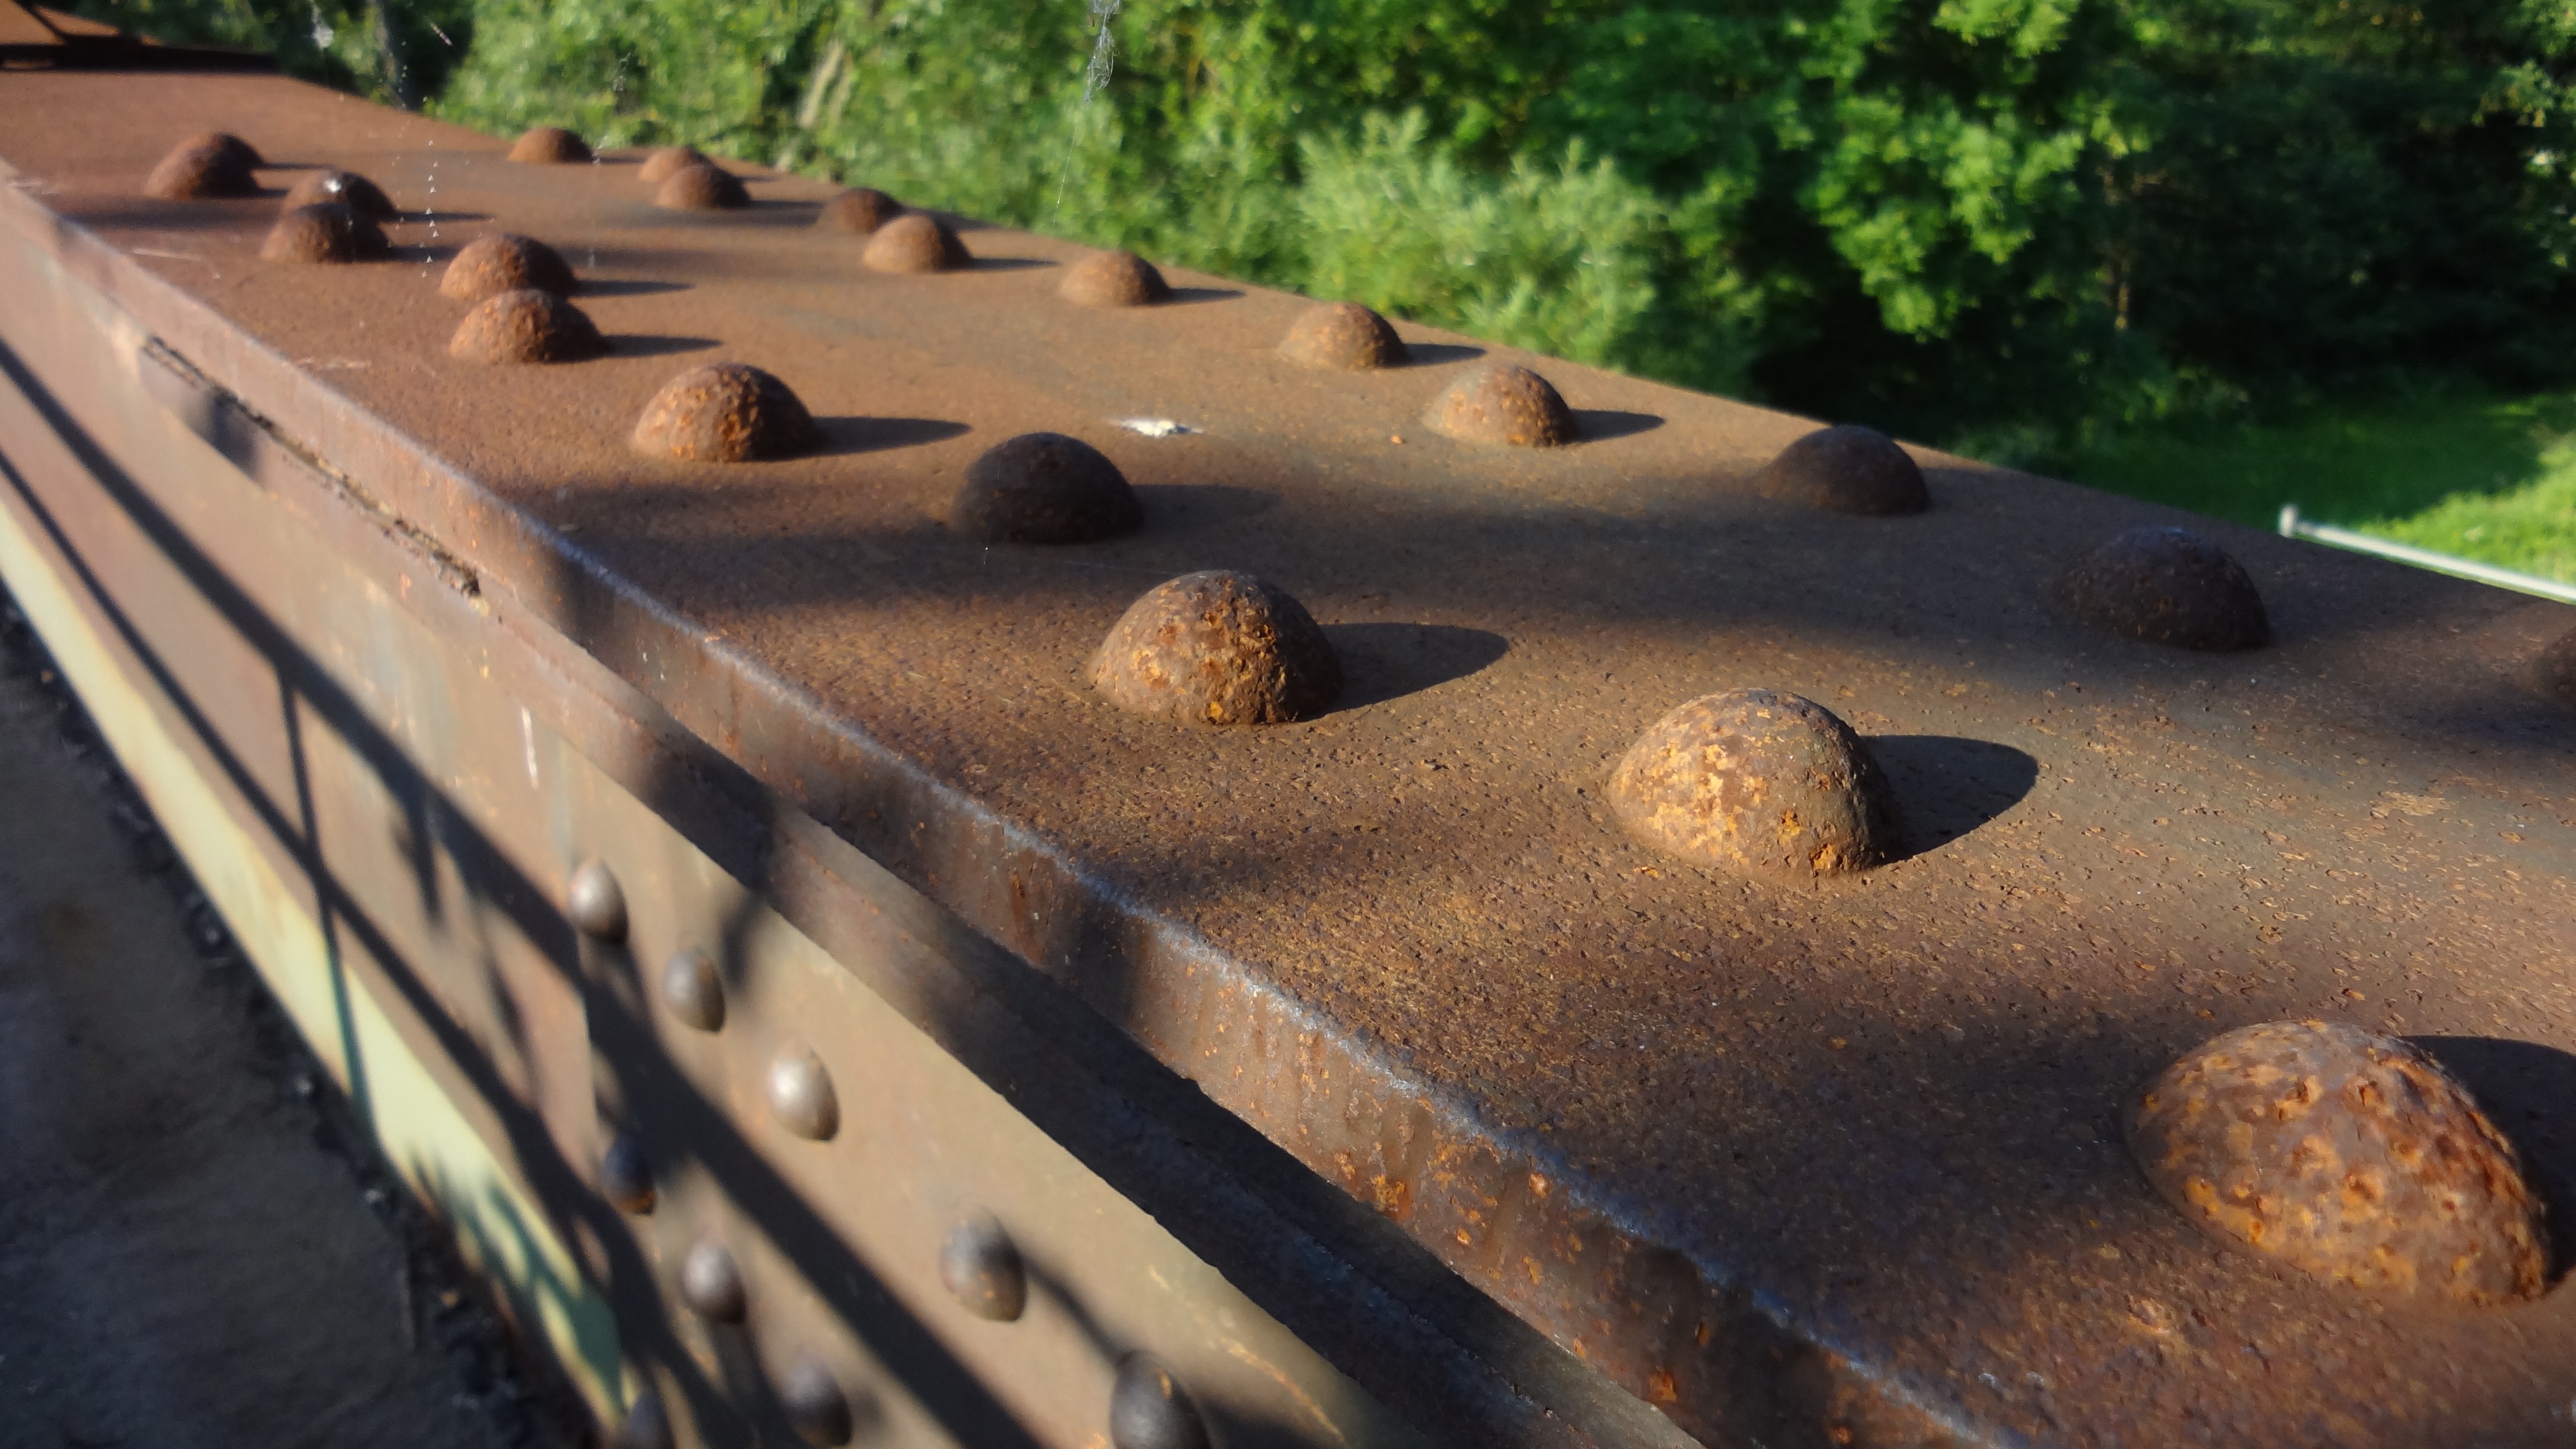
wood, track, bridge, railing, shadow, material, rusty, stainless, rivet